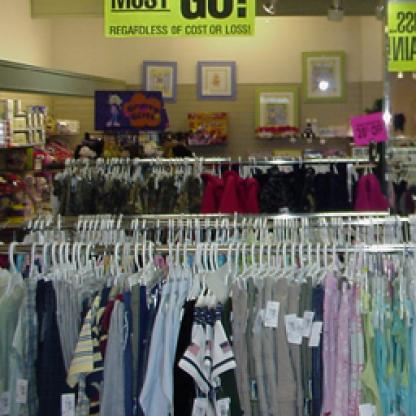
Scene: Indoor